Musa Kesedžija

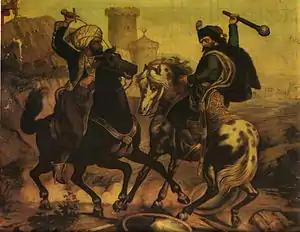
"Prince Marko and Musa Kesedžija", painting by Vladislav Titelbah (1900). Musa Kesedžija is on the left.

Musa Kesedžija, Musa Arbanas (Serbian and), also described as Musa the Robber, Musa the Outlaw, Musa the Highwayman or Musa the Beheader, is a popular legendary villain of Serbian epic poetry and Bulgarian and Macedonian folklore. He is most famous as a rival of Prince Marko (Serbian: Марко Краљевић), a hero of Serbian and South Slavic folklore.